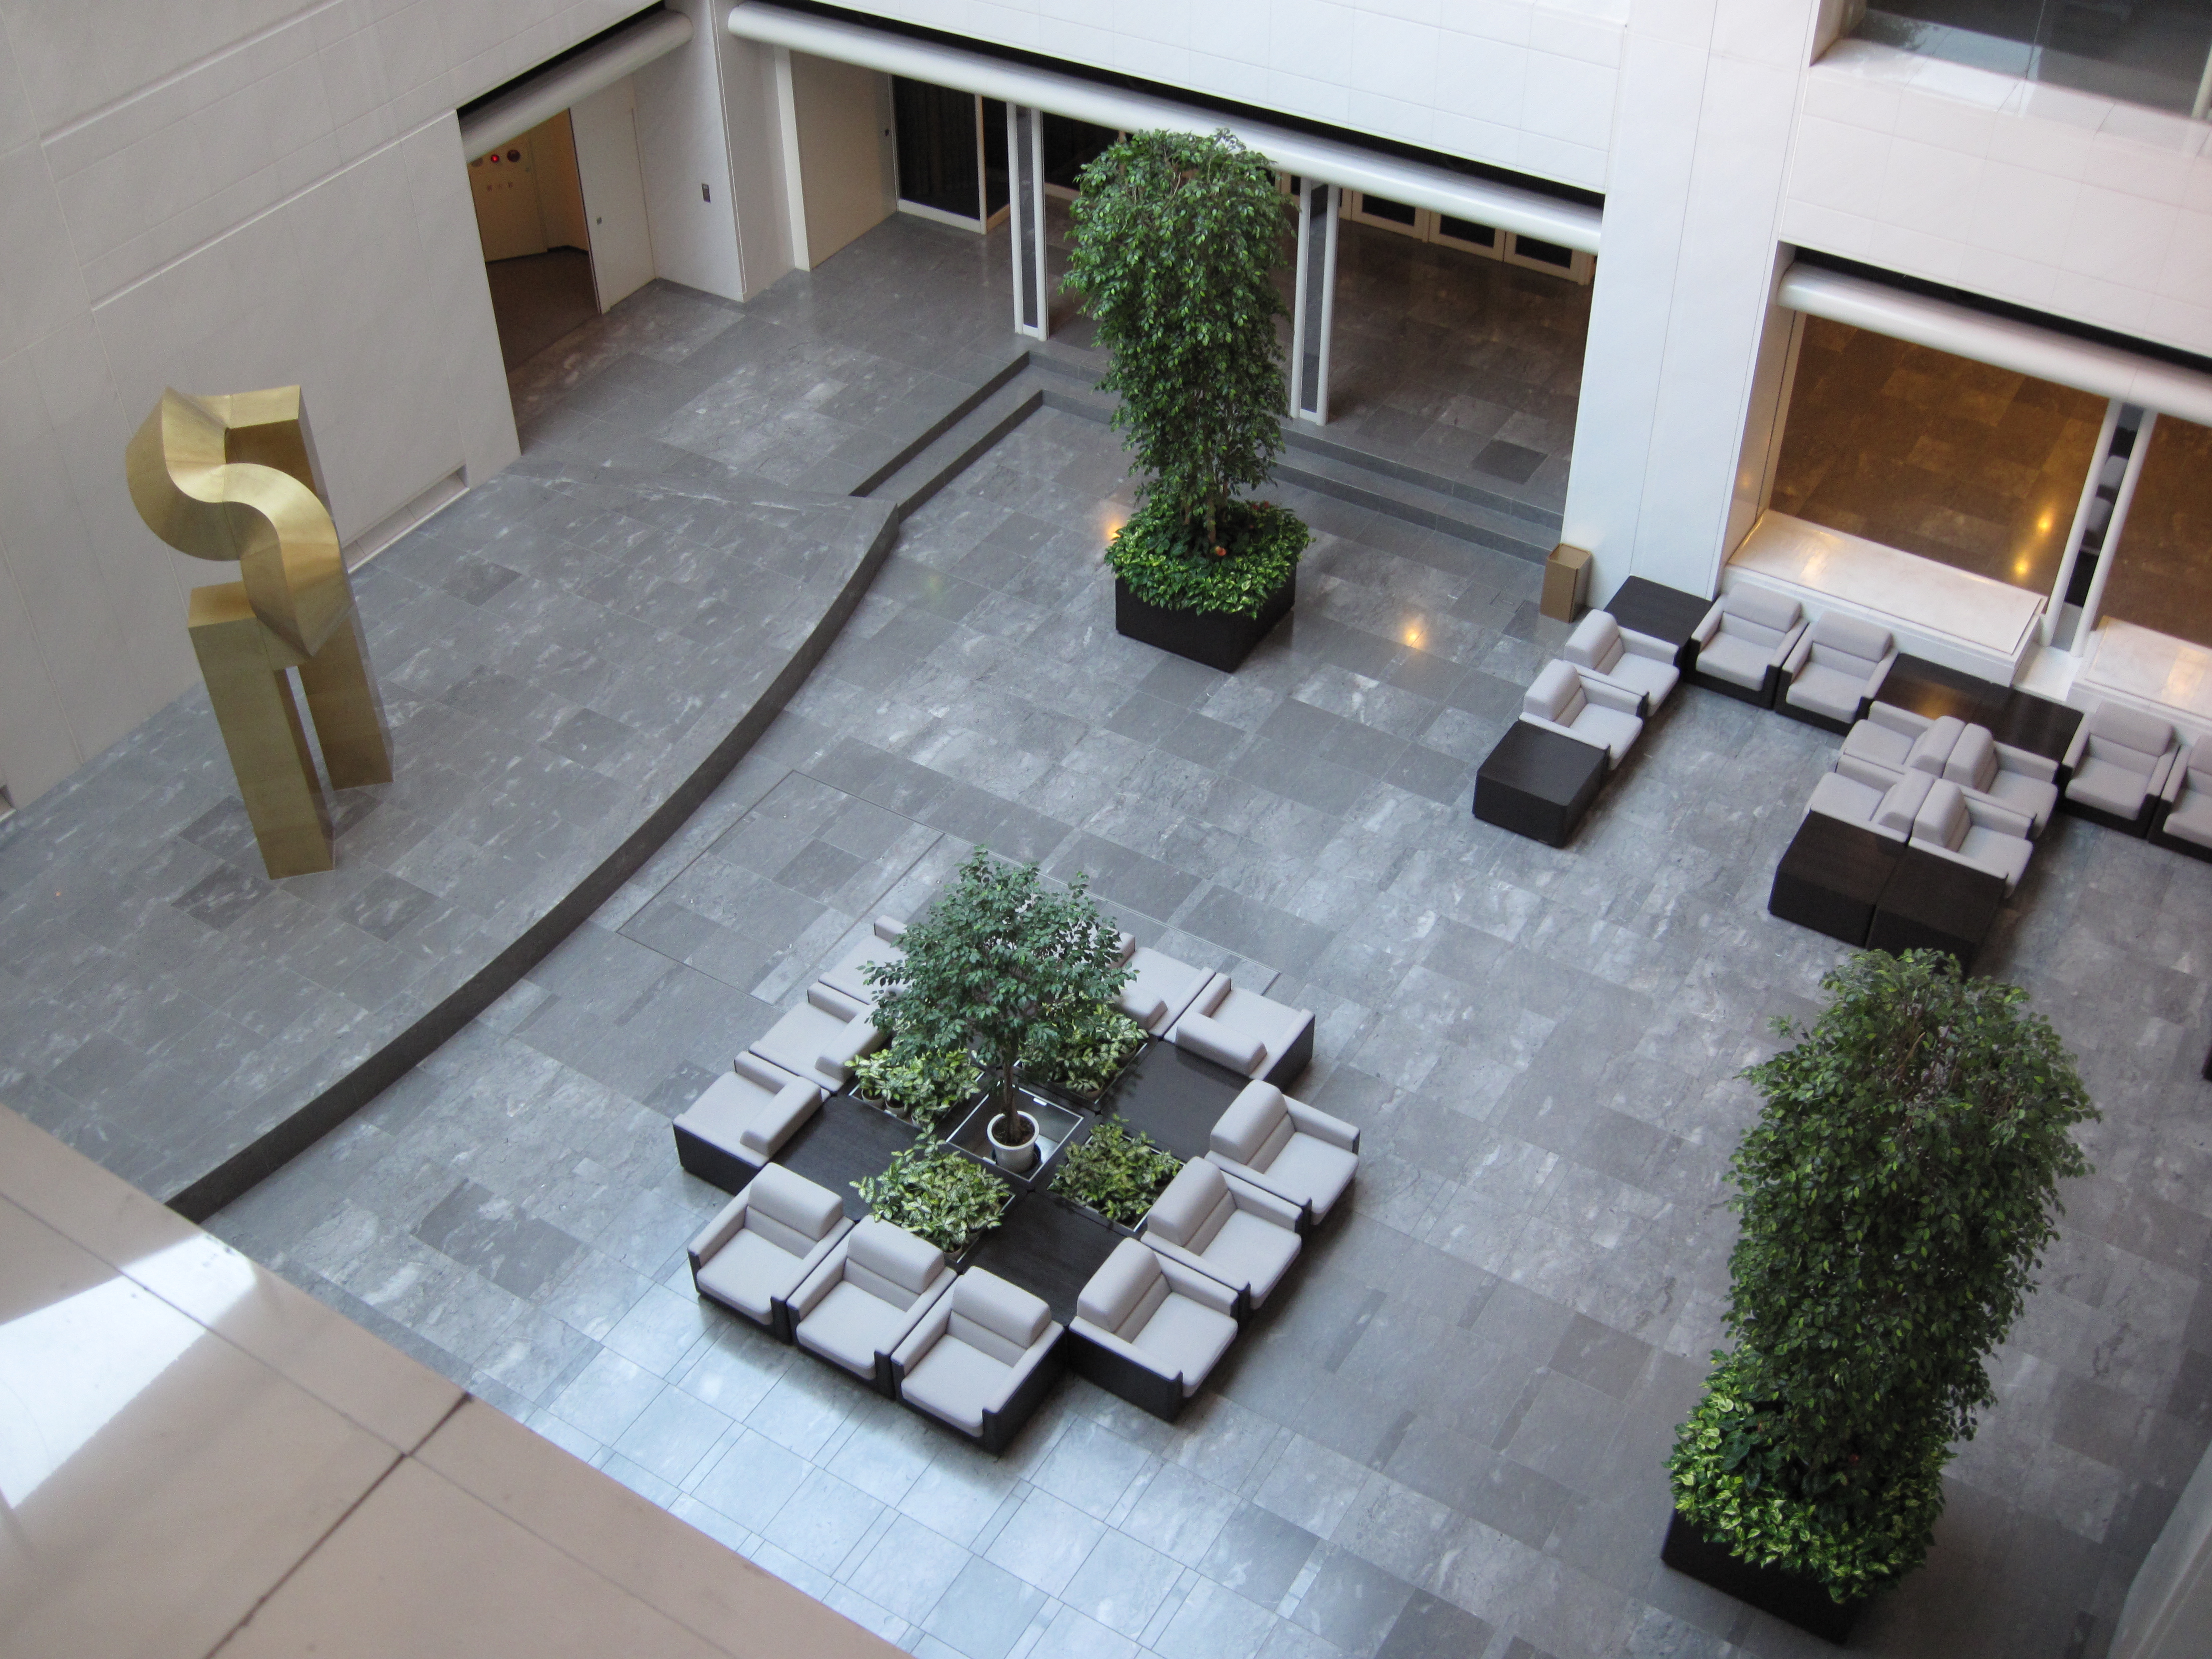
villa, mansion, floor, home, backyard, property, japan, courtyard, estate, lobby, condominium, flooring